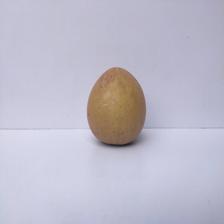
Size: Large